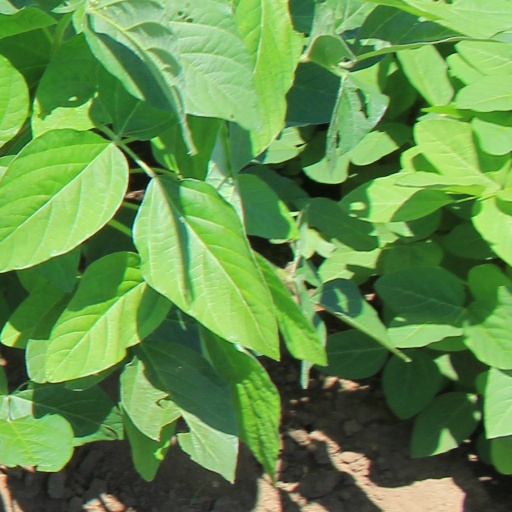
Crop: soybean